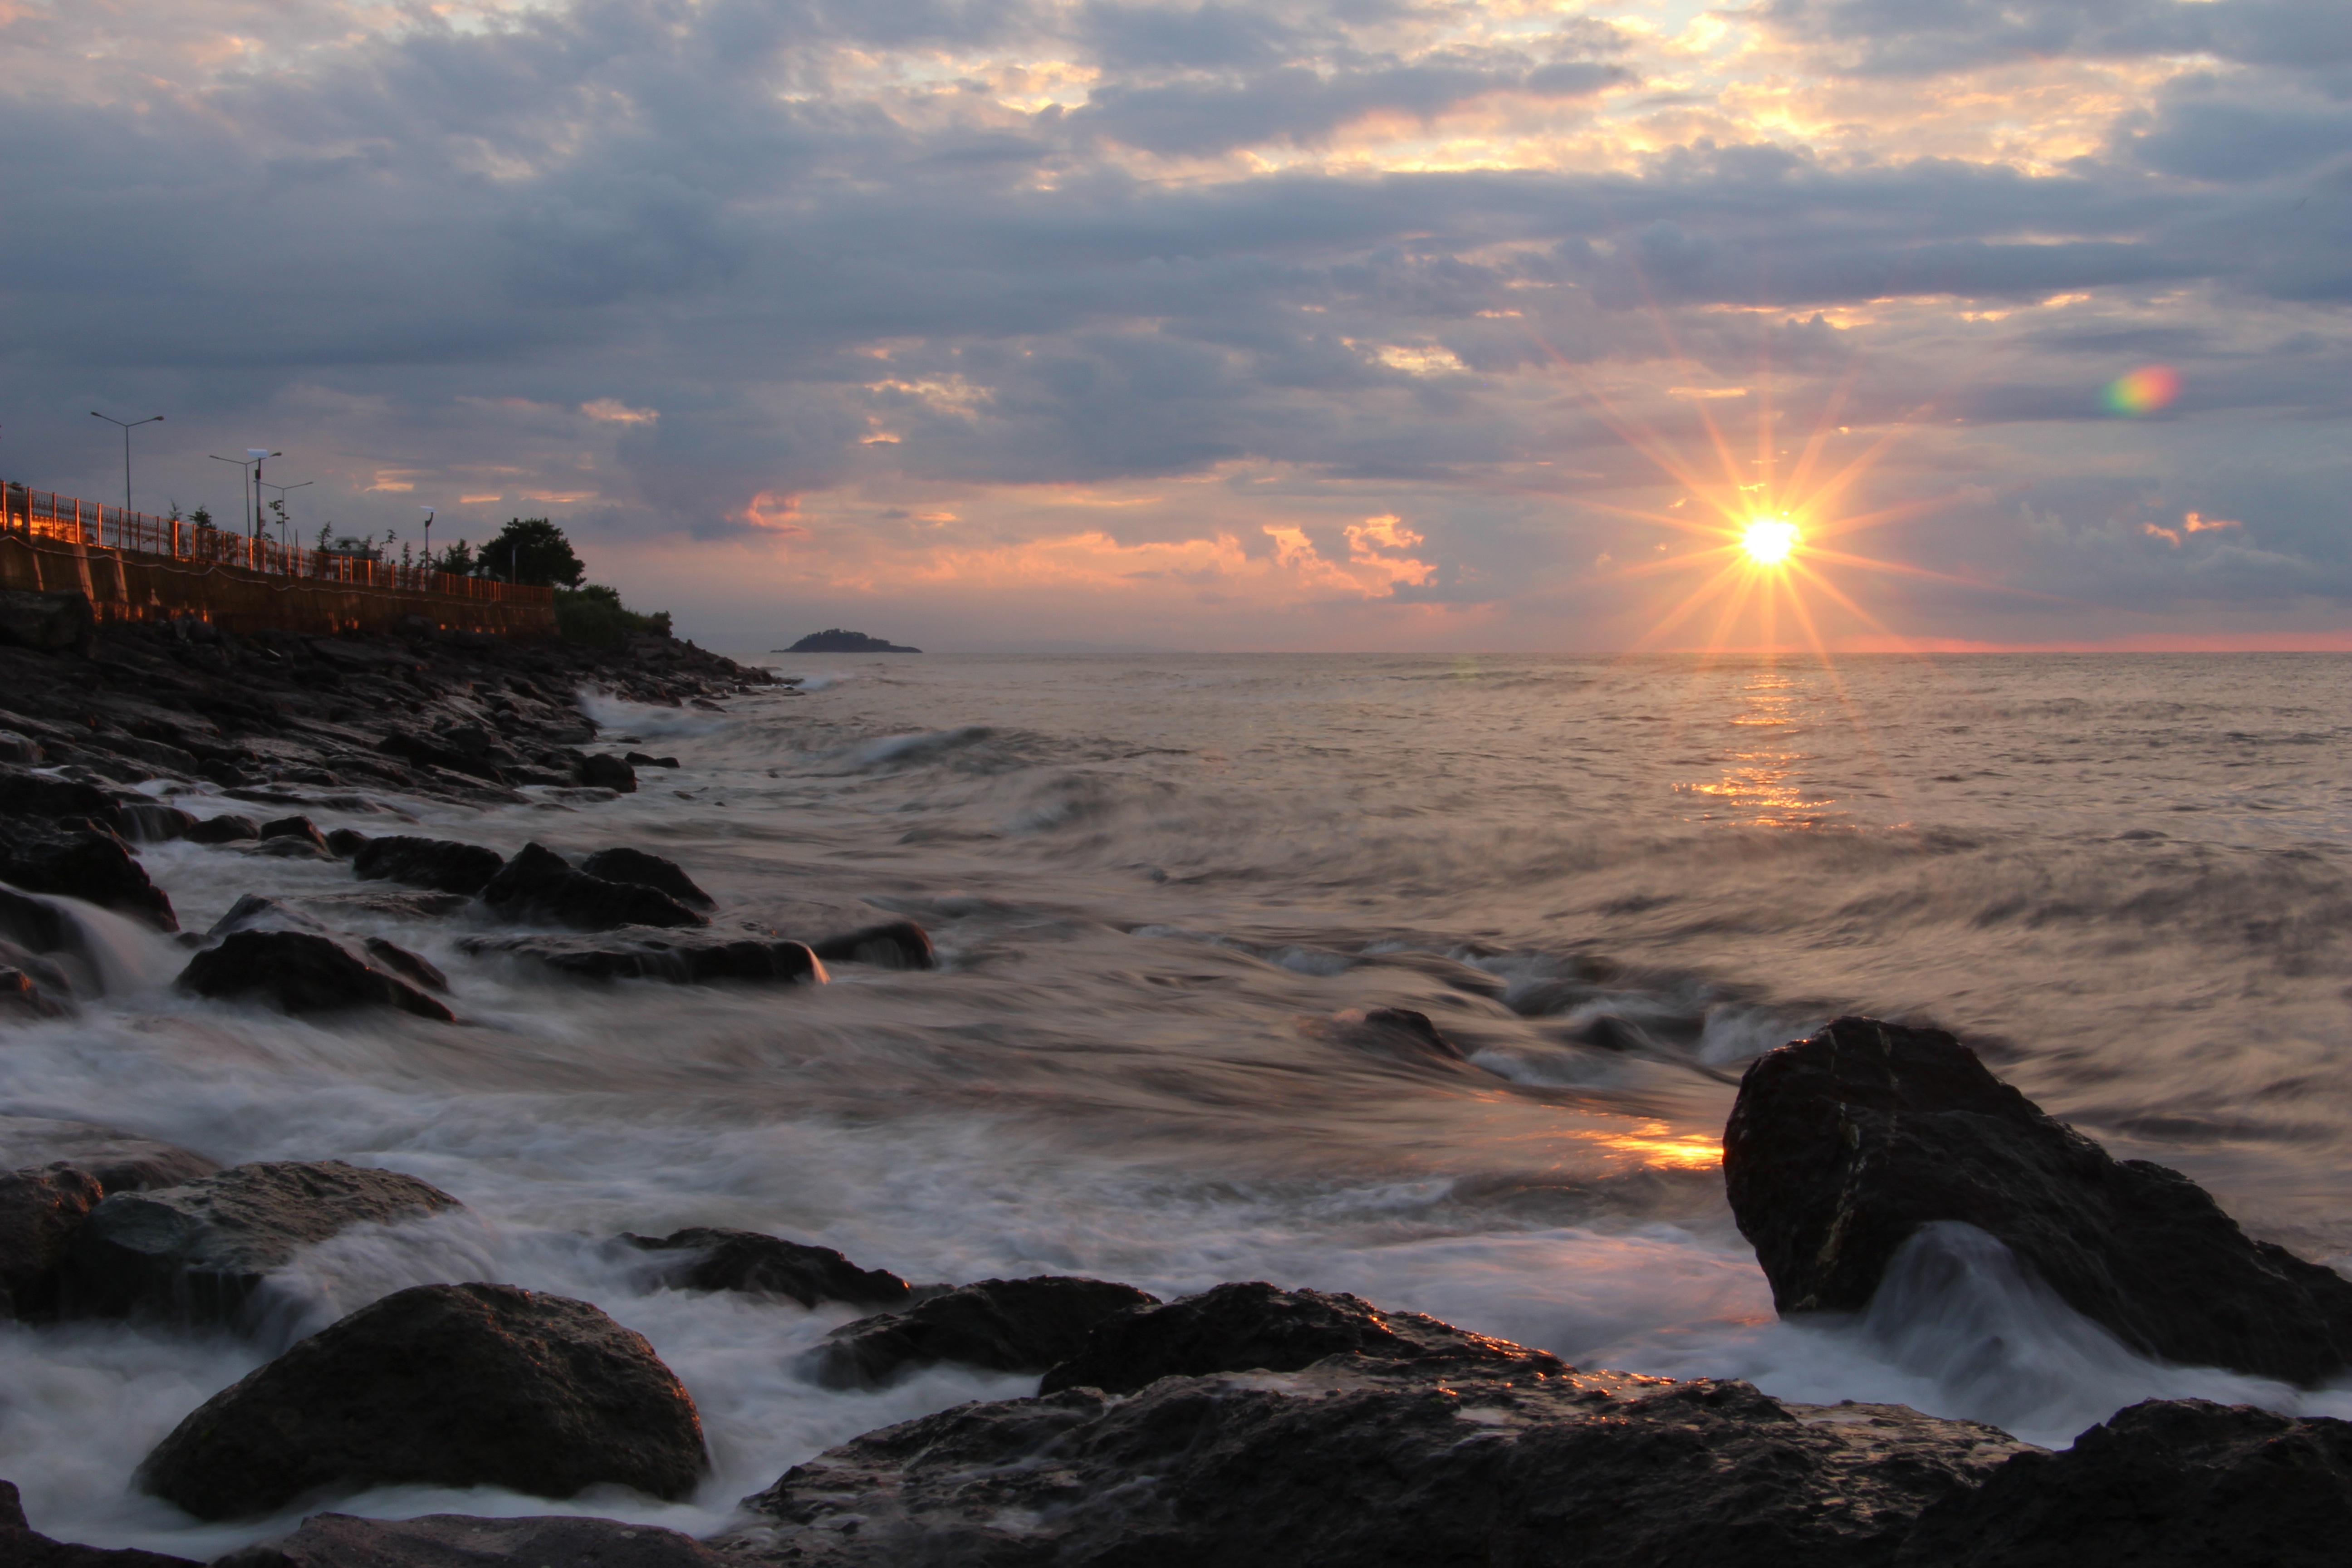
beach, sea, coast, rock, ocean, horizon, cloud, sunrise, sunset, sunlight, morning, shore, wave, dawn, dusk, foam, evening, bay, blue, solar, body of water, waves, clouds, turkey, marine, cape, black sea, giresun, ke ap, bulancak, turia, wind wave